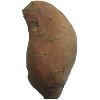
Label: Potato Sweet 1